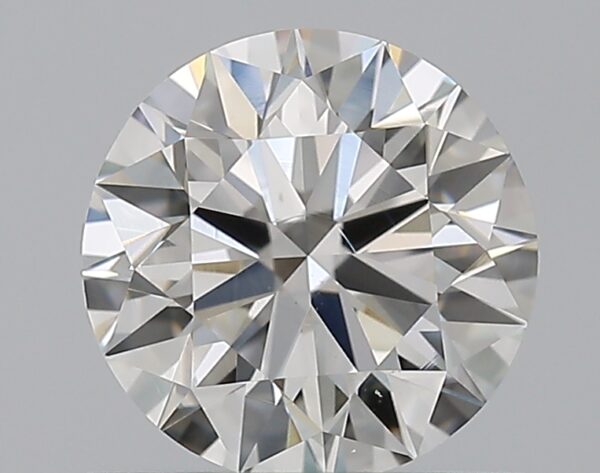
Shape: round
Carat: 0.7
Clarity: VS2
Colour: G
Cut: EX
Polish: EX
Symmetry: EX
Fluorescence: N
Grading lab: GIA
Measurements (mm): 5.64 x 5.67 x 3.51